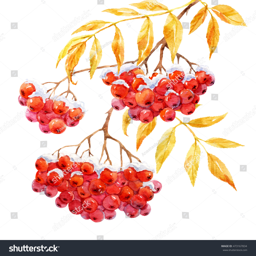
watercolor illustration of autumn , rowan sprig with golden leaves , invitation card , berries under the snow